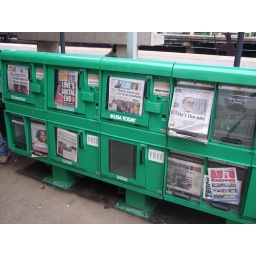
the newspaper stand in suburban new york the day after obama takes it home